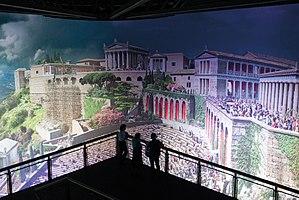
Yadegar Asisi est un architecte et artiste. Il réalise des panoramas monumentaux de 360° qu'il expose en Allemagne et en France.